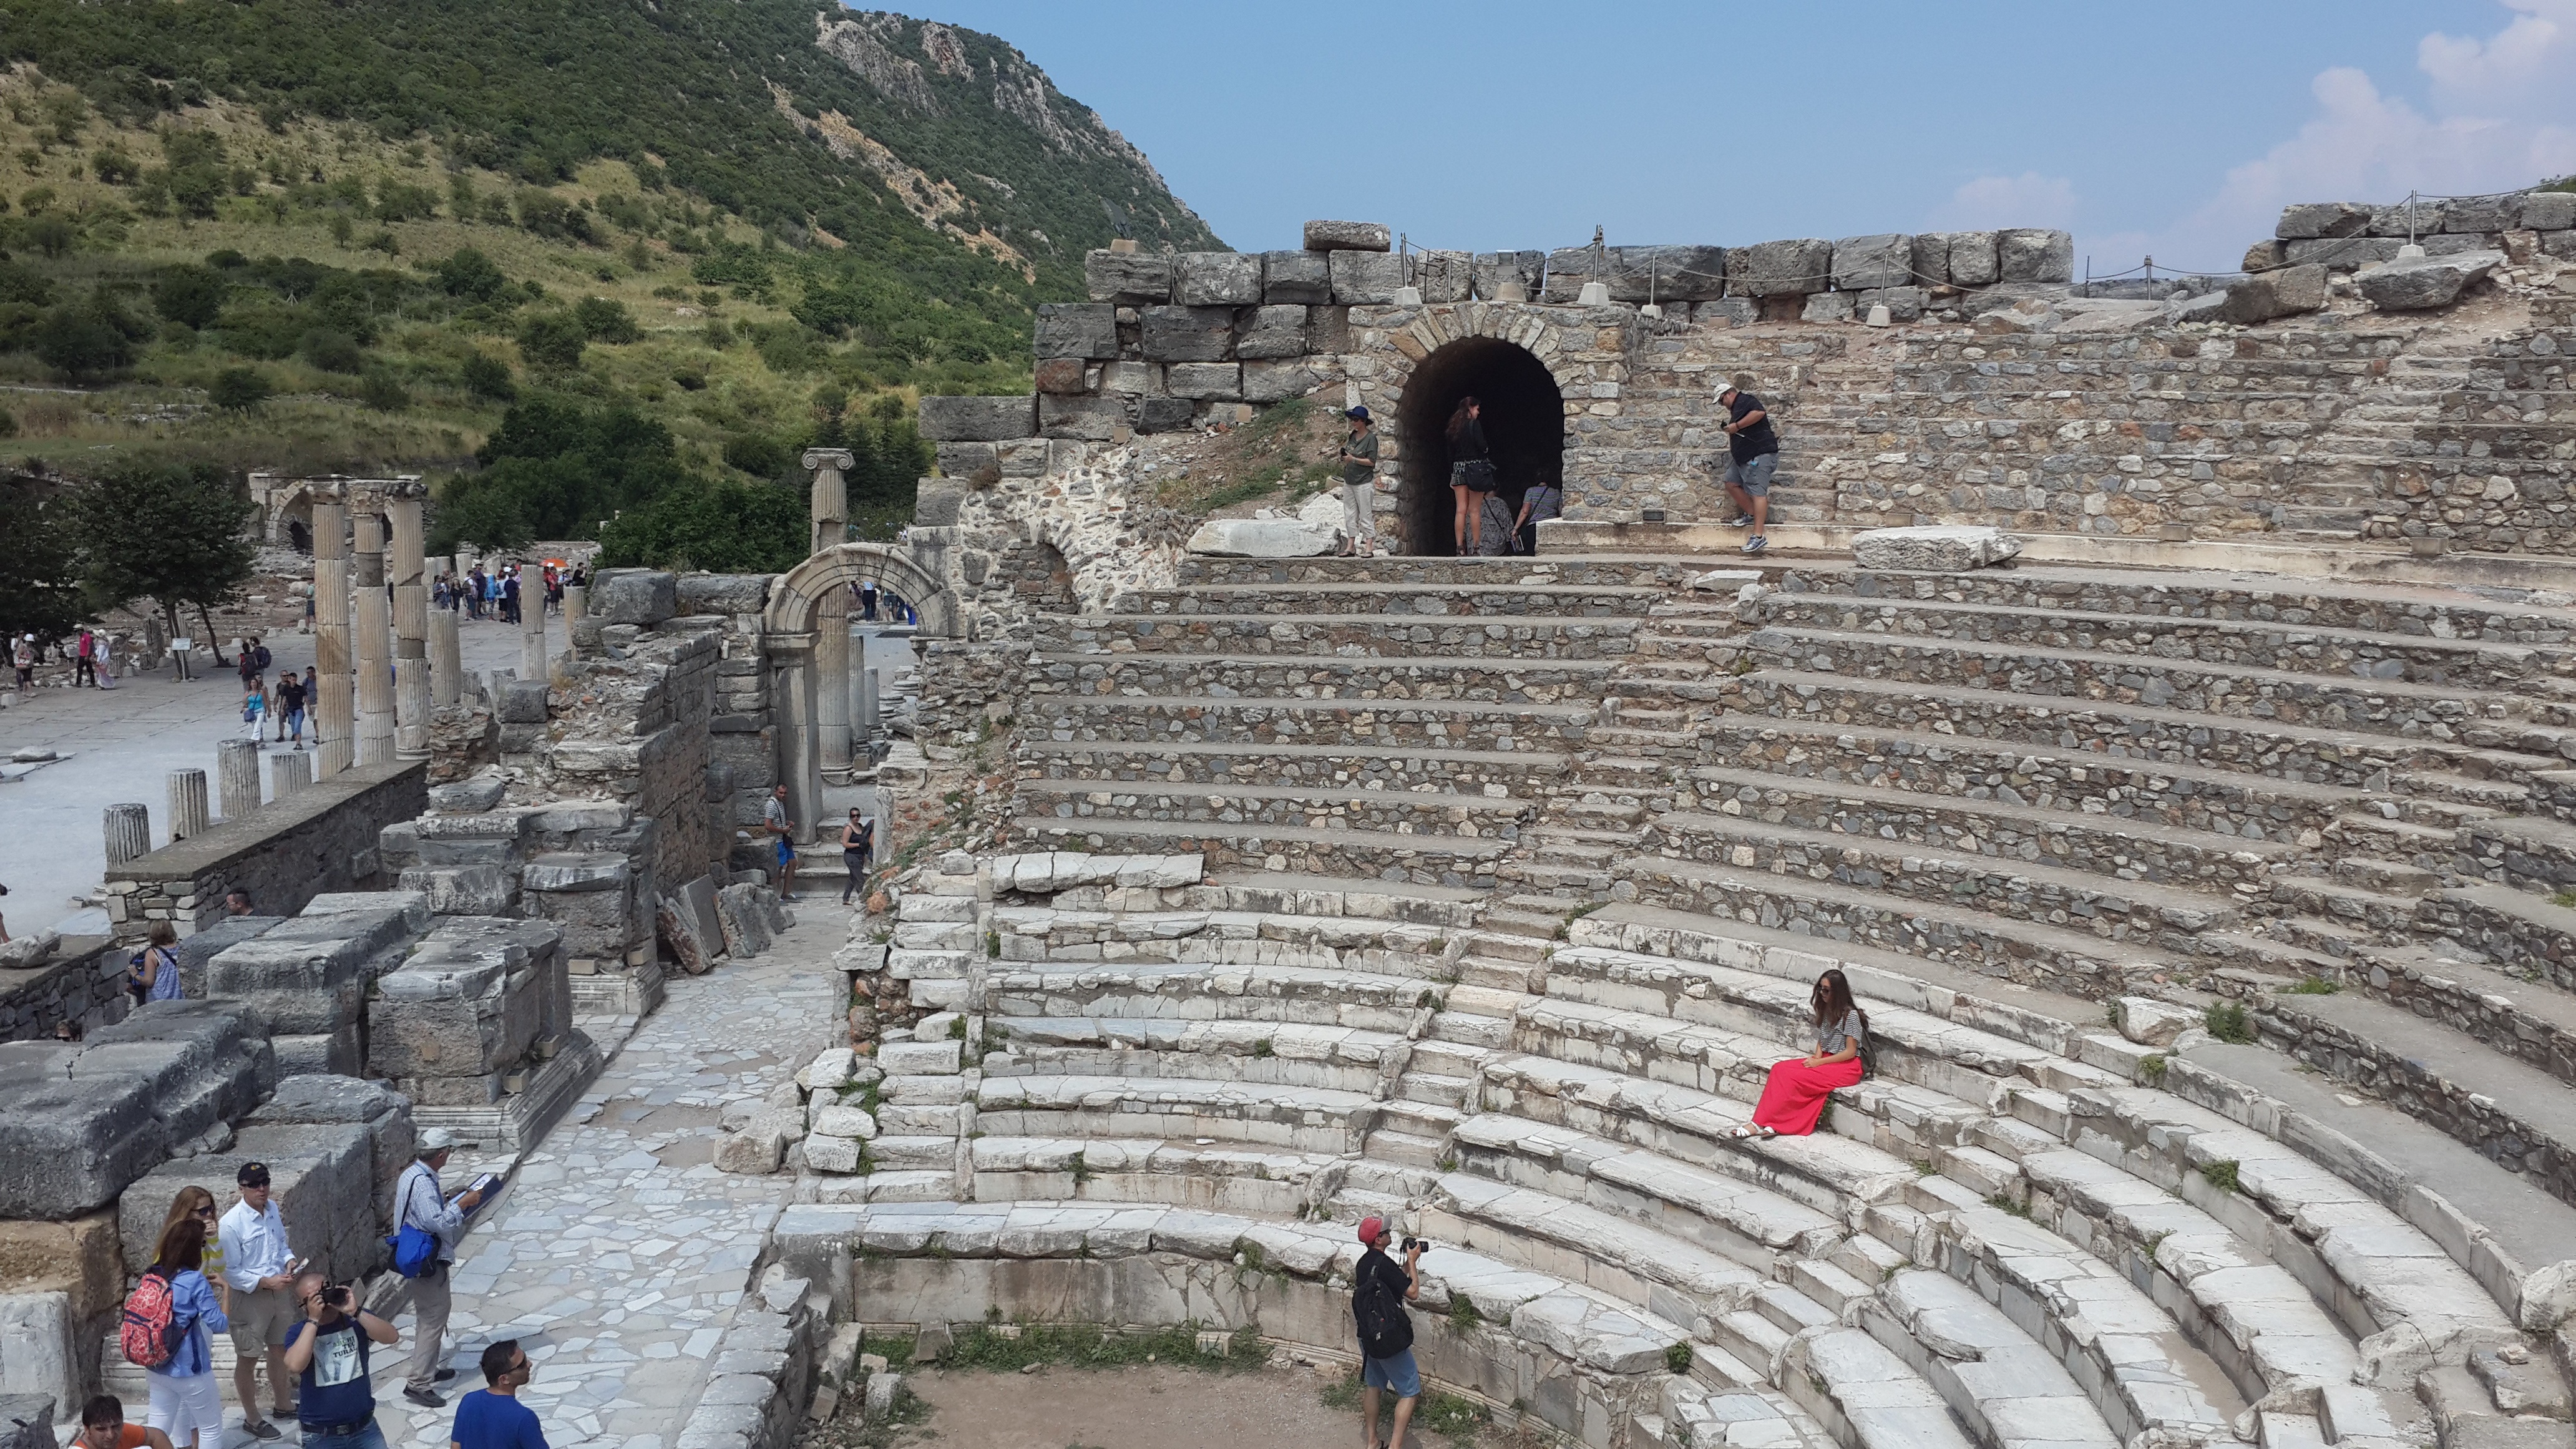
tourism, amphitheatre, ruins, turkey, archaeological site, unesco world heritage site, historic site, ancient history, geological phenomenon, efes, ephesos, sel uk, aydin